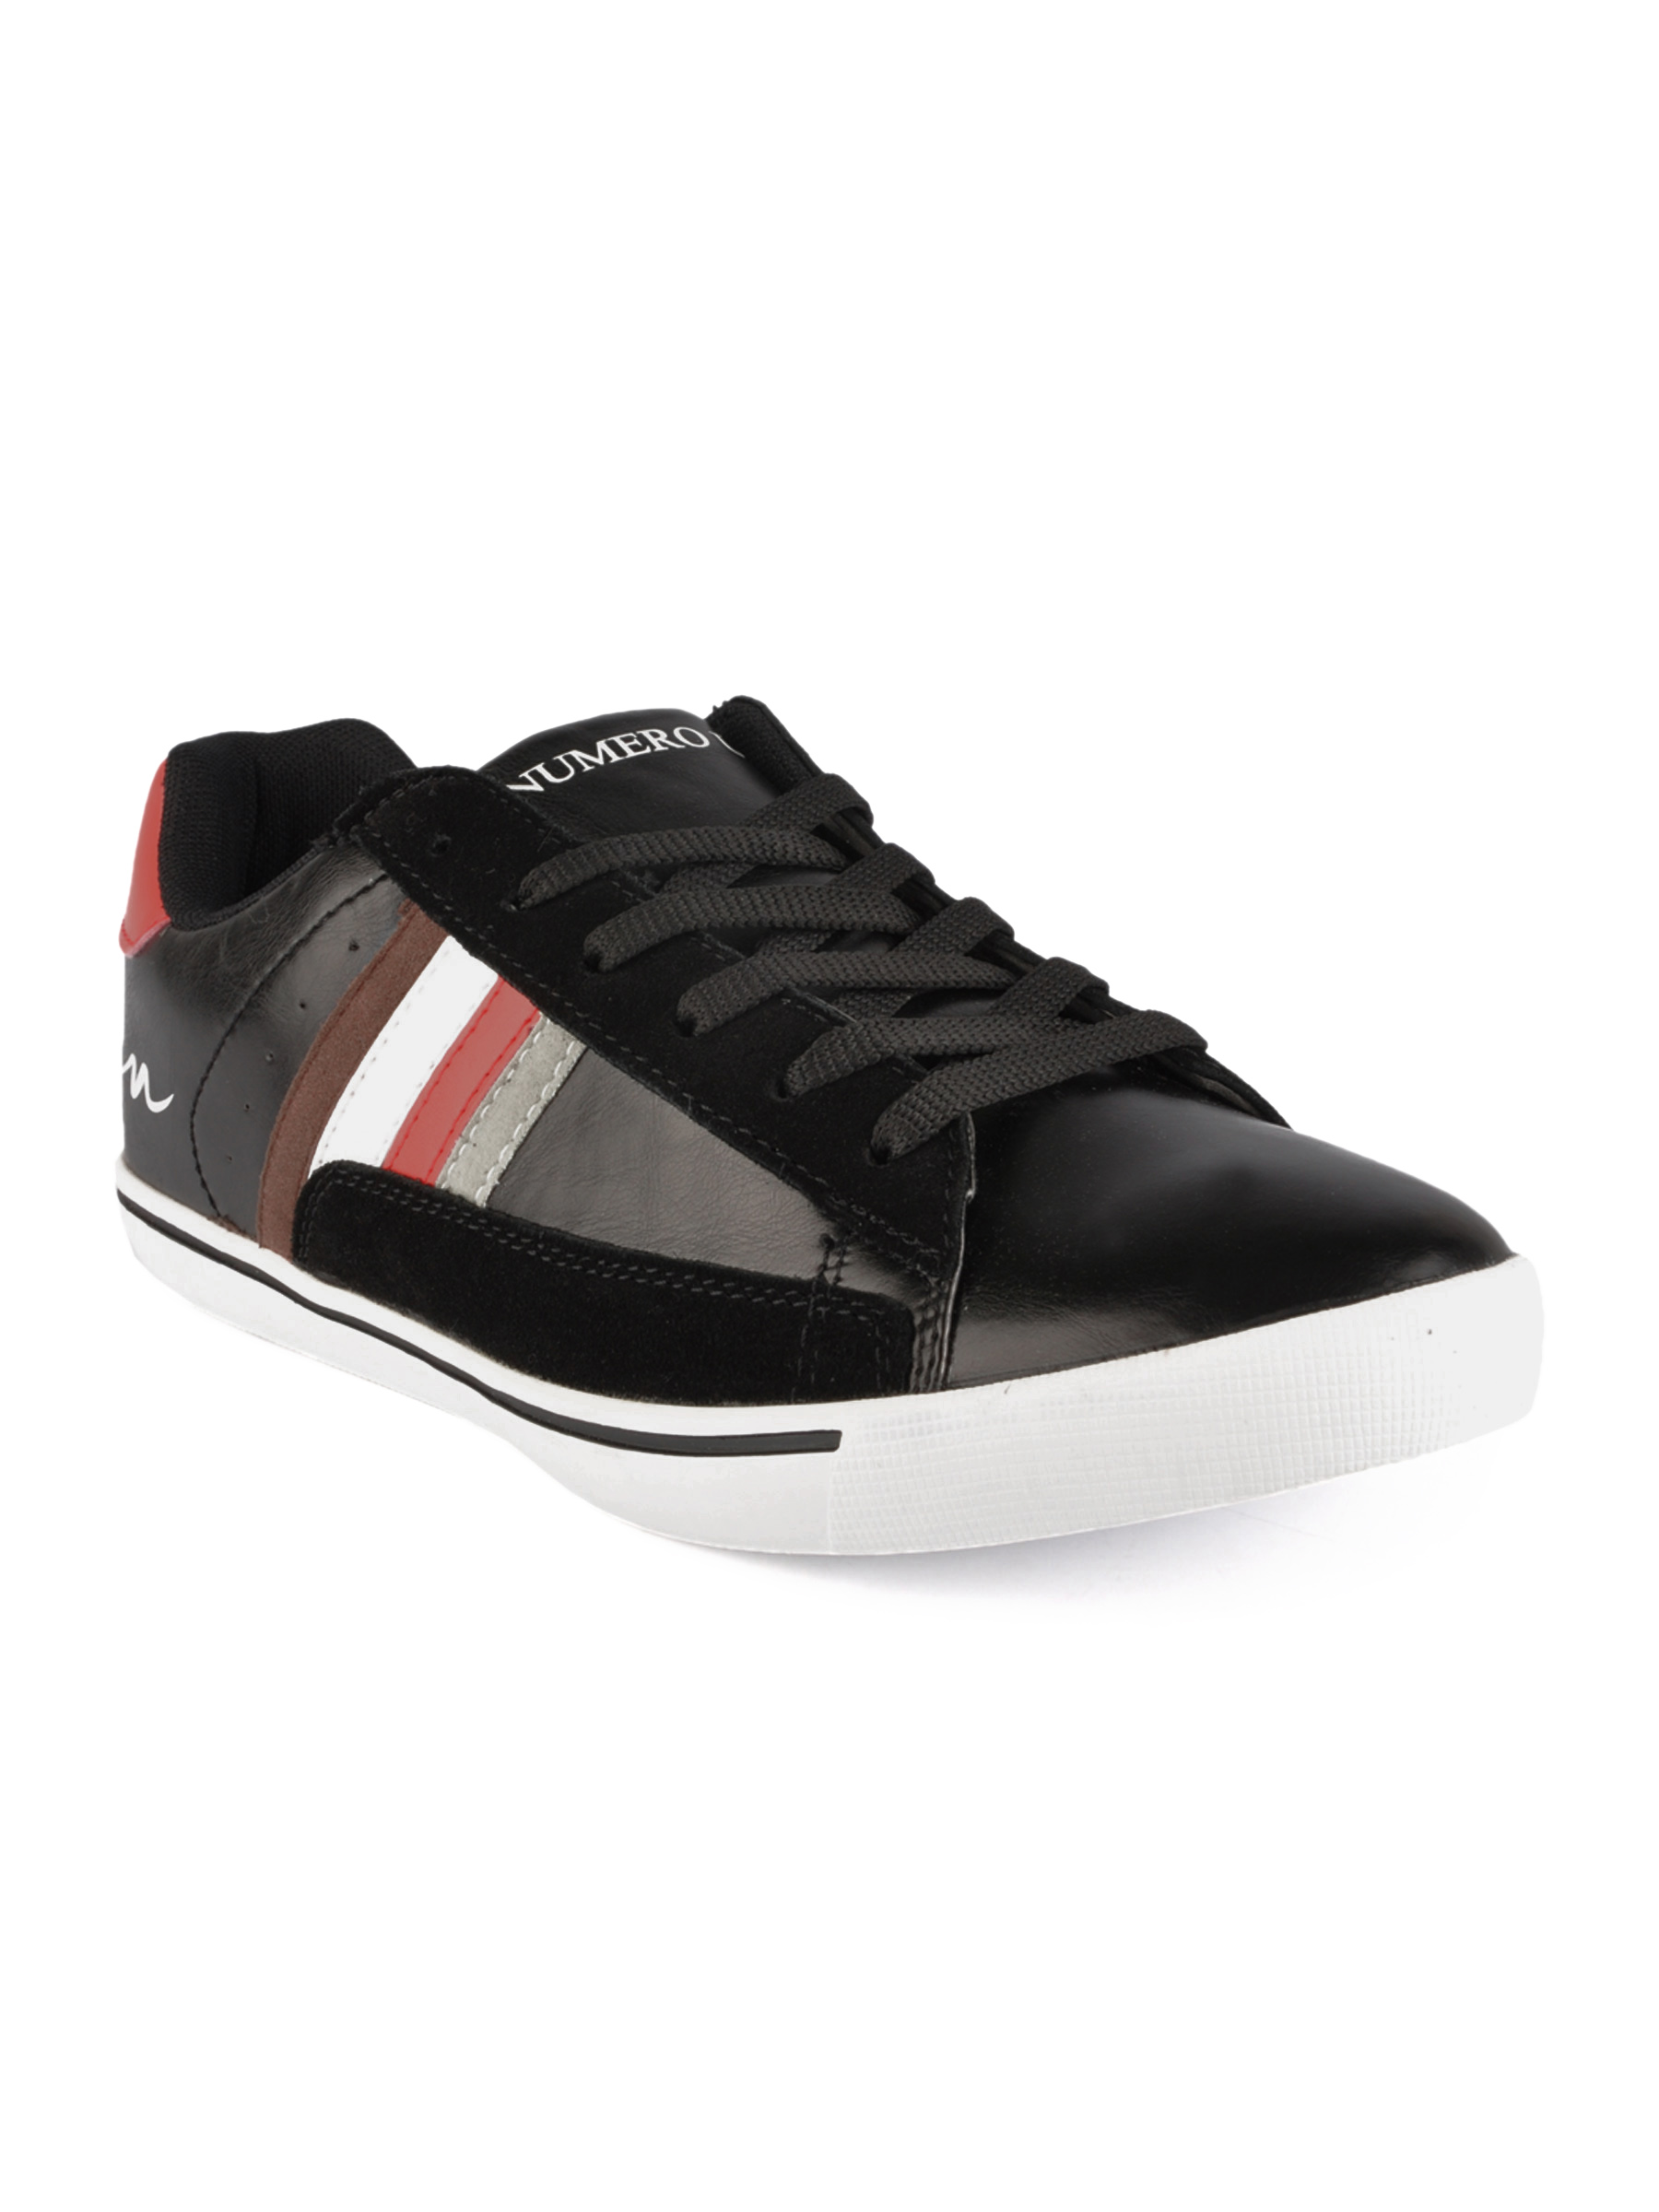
Numero Uno Men Black Shoes
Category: Footwear / Shoes / Casual Shoes
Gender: Men
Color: Black
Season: Fall 2012
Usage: Casual